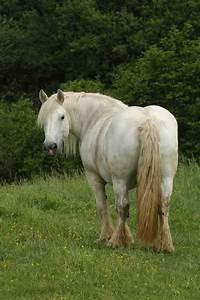
horse